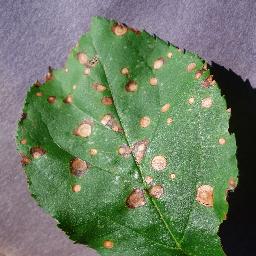
Label: Apple___Black_rot